Target Field station

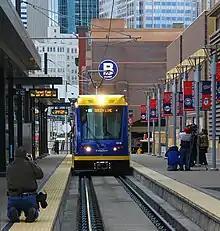
Metro Transit's first new Siemens S70, #201, arrives at a 2012 unveiling to the news media at the 2009 platforms at Target Field station. It bears Green Line signage, though this was months before the Green Line opened.

The station was opened in 2009 to serve Northstar Commuter Rail and the Hiawatha Line, now METRO Blue Line. The light rail line was extended from its existing terminus at Warehouse District / Hennepin Avenue to serve the new station. This was the first time for Minneapolis regaining access to passenger rail for 31 years.